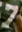
Number: 7